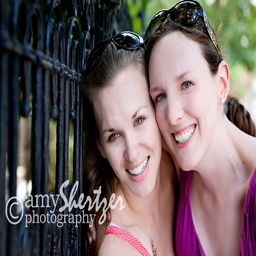
best friends smile for a portrait